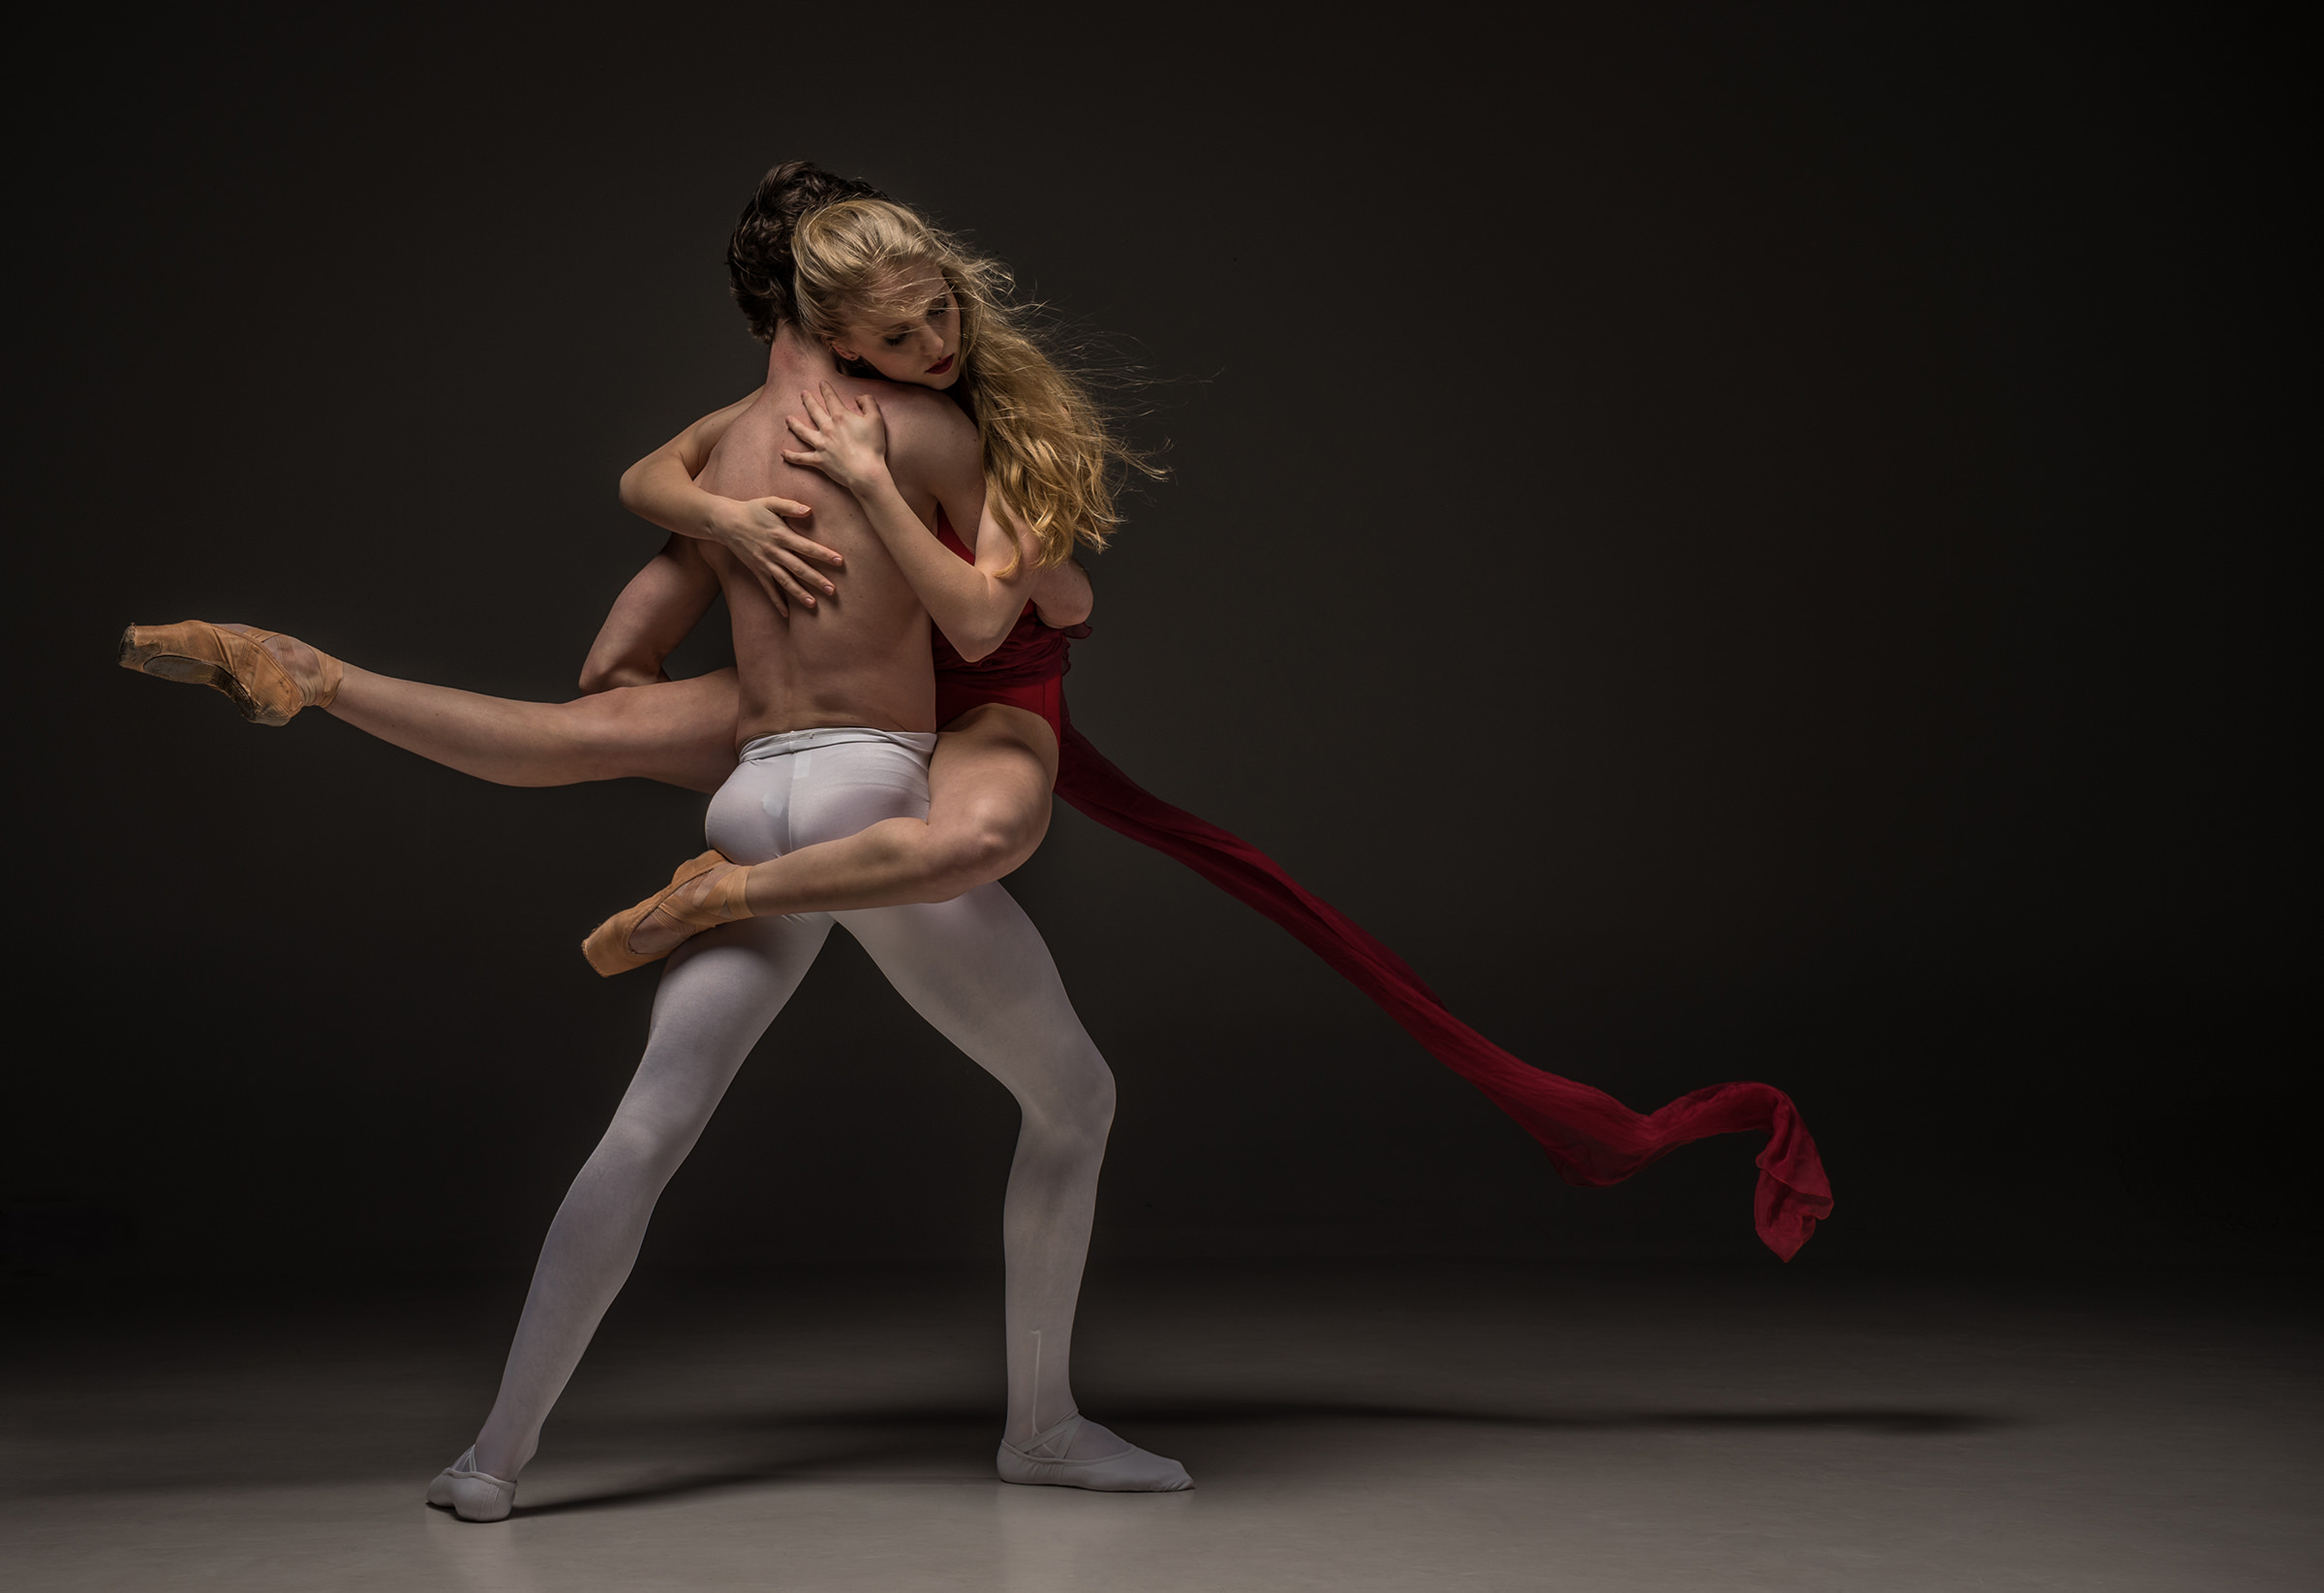
man, people, girl, woman, dance, ballerina, ballet, performance art, dancers, sports, performance, dancing, event, entertainment, performing arts, choreography, team sport, modern dance, concert dance, erotic dance